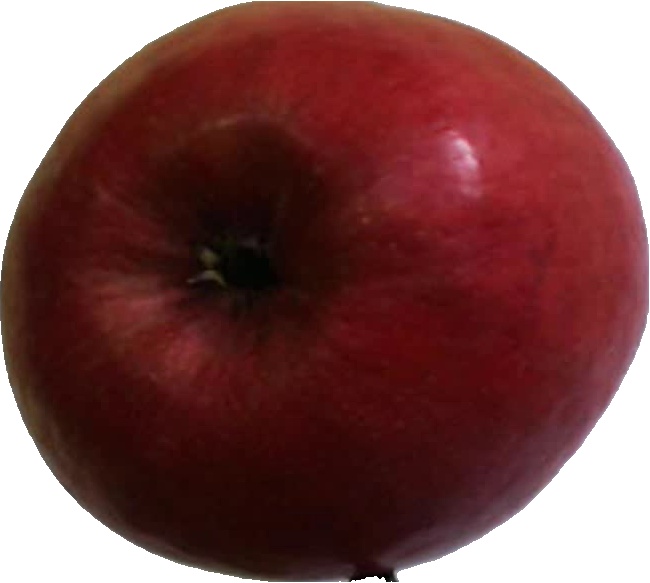
Label: apple_crimson_snow_1